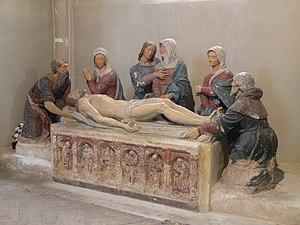
Église Saint-Lucien de Méru mise au tombeau
L'église Saint-Lucien est une église catholique paroissiale située à Méru, dans l'Oise, en région des Hauts-de-France, en France. C'est un vaste édifice issu de plusieurs campagnes de construction entre la fin du XIᵉ siècle et 1678, qui se caractérise par une nef lambrissée de six travées d'une facture simple, bordée par un bas-côté Renaissance au sud et un bas-côté moderne au nord, et débouche à l'est sur la base du clocher roman remaniée à la période gothique. Aucun élément roman ne subsiste à l'intérieur de l'église, et à l'extérieur, le clocher de 1511 avec sa haute flèche en charpente de 1511 dissimule la vieille tour, excepté la face ouest de son dernier étage. Comme particularité, la base du clocher ne communique pas avec les deux croisillons ajoutés au XVIᵉ siècle, dont celui du sud se prolonge vers l'est par une petite chapelle. À l'est, un chœur gothique de deux travées, terminé en chevet plat, fait suite à la base du clocher. Mal visible depuis la nef, il constitue toutefois la partie la plus remarquable de l'église, et n'a que peu évolué depuis sa construction pendant les années 1220 / 1230.